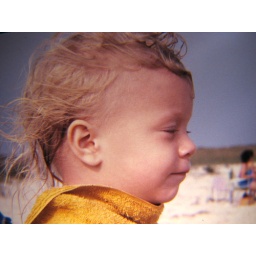
Looks like she's just about ready to curl up in the back seat for the ride home to Beaumont.